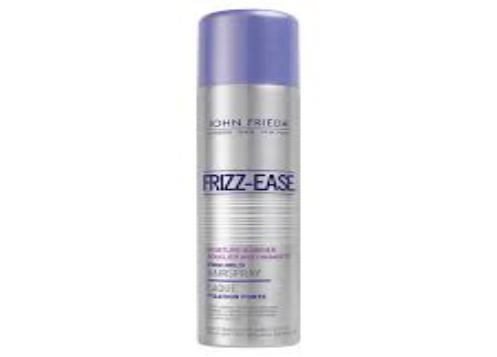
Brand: Frizz-Ease
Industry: Necessities